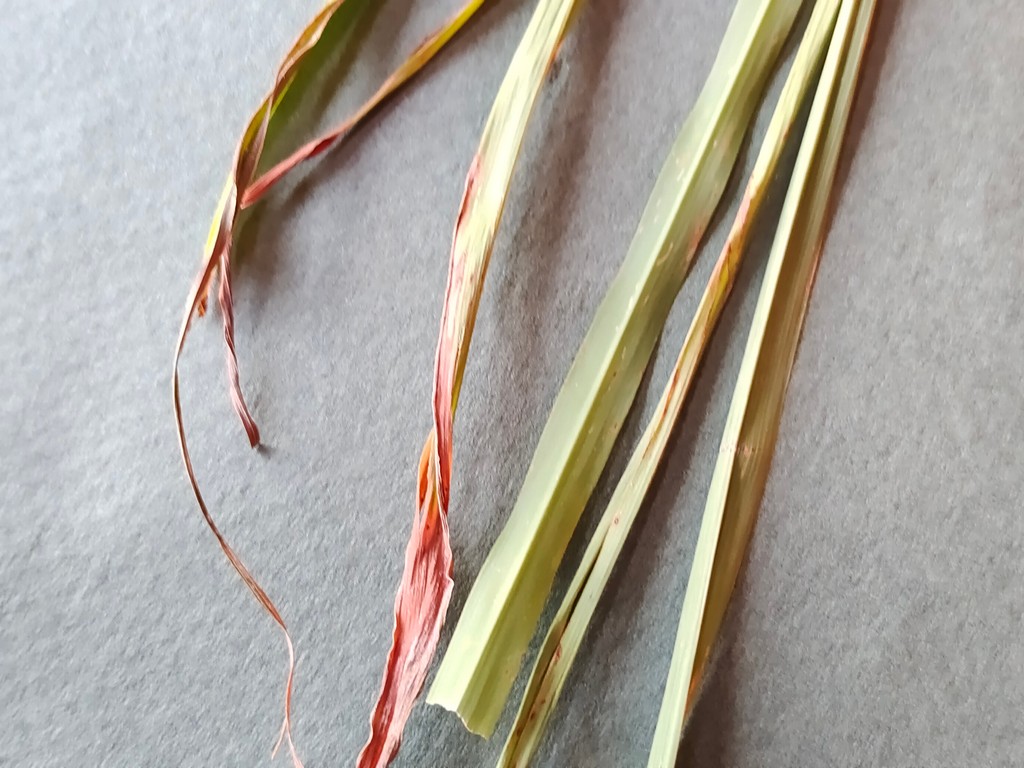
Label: Unhealthy